1827 in birding and ornithology

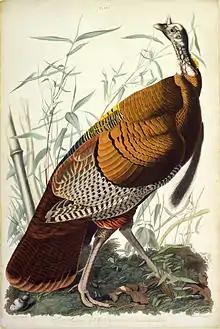
Wild Turkey, plate number one of Audubon's Birds of America

First part of "Birds of America" by John James Audubon published. Teyler's Museum was a notable Subscriber.